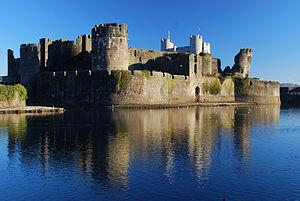
Le château de Caerphilly est un château normand du XIIIᵉ siècle situé au cœur de la ville de Caerphilly, dans le sud du pays de Galles. L'une de ses particularités est de posséder une tour penchée, la Leaning Tower. Le château fut construit par Gilbert de Clare au XIIIᵉ siècle dans le cadre de sa campagne pour conquérir Glamorgan, et fut le témoin de combats intenses entre Gilbert, ses descendants et les dirigeants gallois locaux. Entouré de vastes lacs artificiels - considérés par l'historien Allen Brown être « les moyens de défense en eau les plus élaborés de toute la Grande-Bretagne » - il occupe environ 30 hectares et arrive deuxième dans le classement des plus grands châteaux de Grande-Bretagne. Il est célèbre pour avoir introduit en Grande-Bretagne les moyens de défenses caractéristiques des châteaux concentiques et pour ses grands corps de garde.